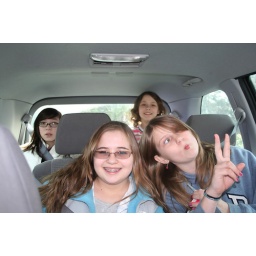
in the girls van